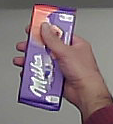
Product: milka_chocolate